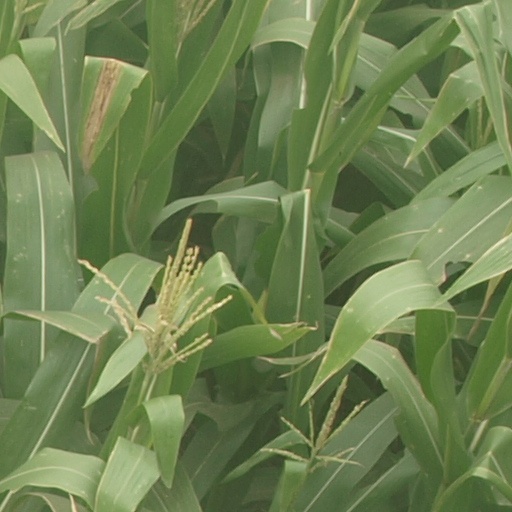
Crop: maize; corn